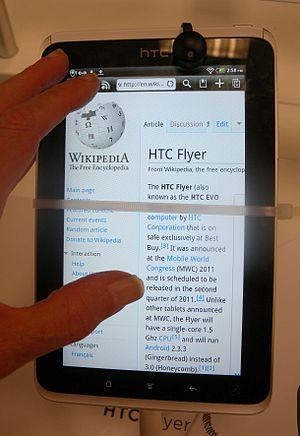
Le HTC Flyer est une tablette électronique conçue et développée par HTC. Elle a été annoncée lors du Mobile World Congress pour le second trimestre 2011.
Le showrooming est la pratique du consommateur qui consiste à se rendre chez un commerçant en brick and mortar pour évaluer physiquement un produit qu’il achètera en ligne souvent moins cher, parfois grâce à l'utilisation de comparateurs de prix.